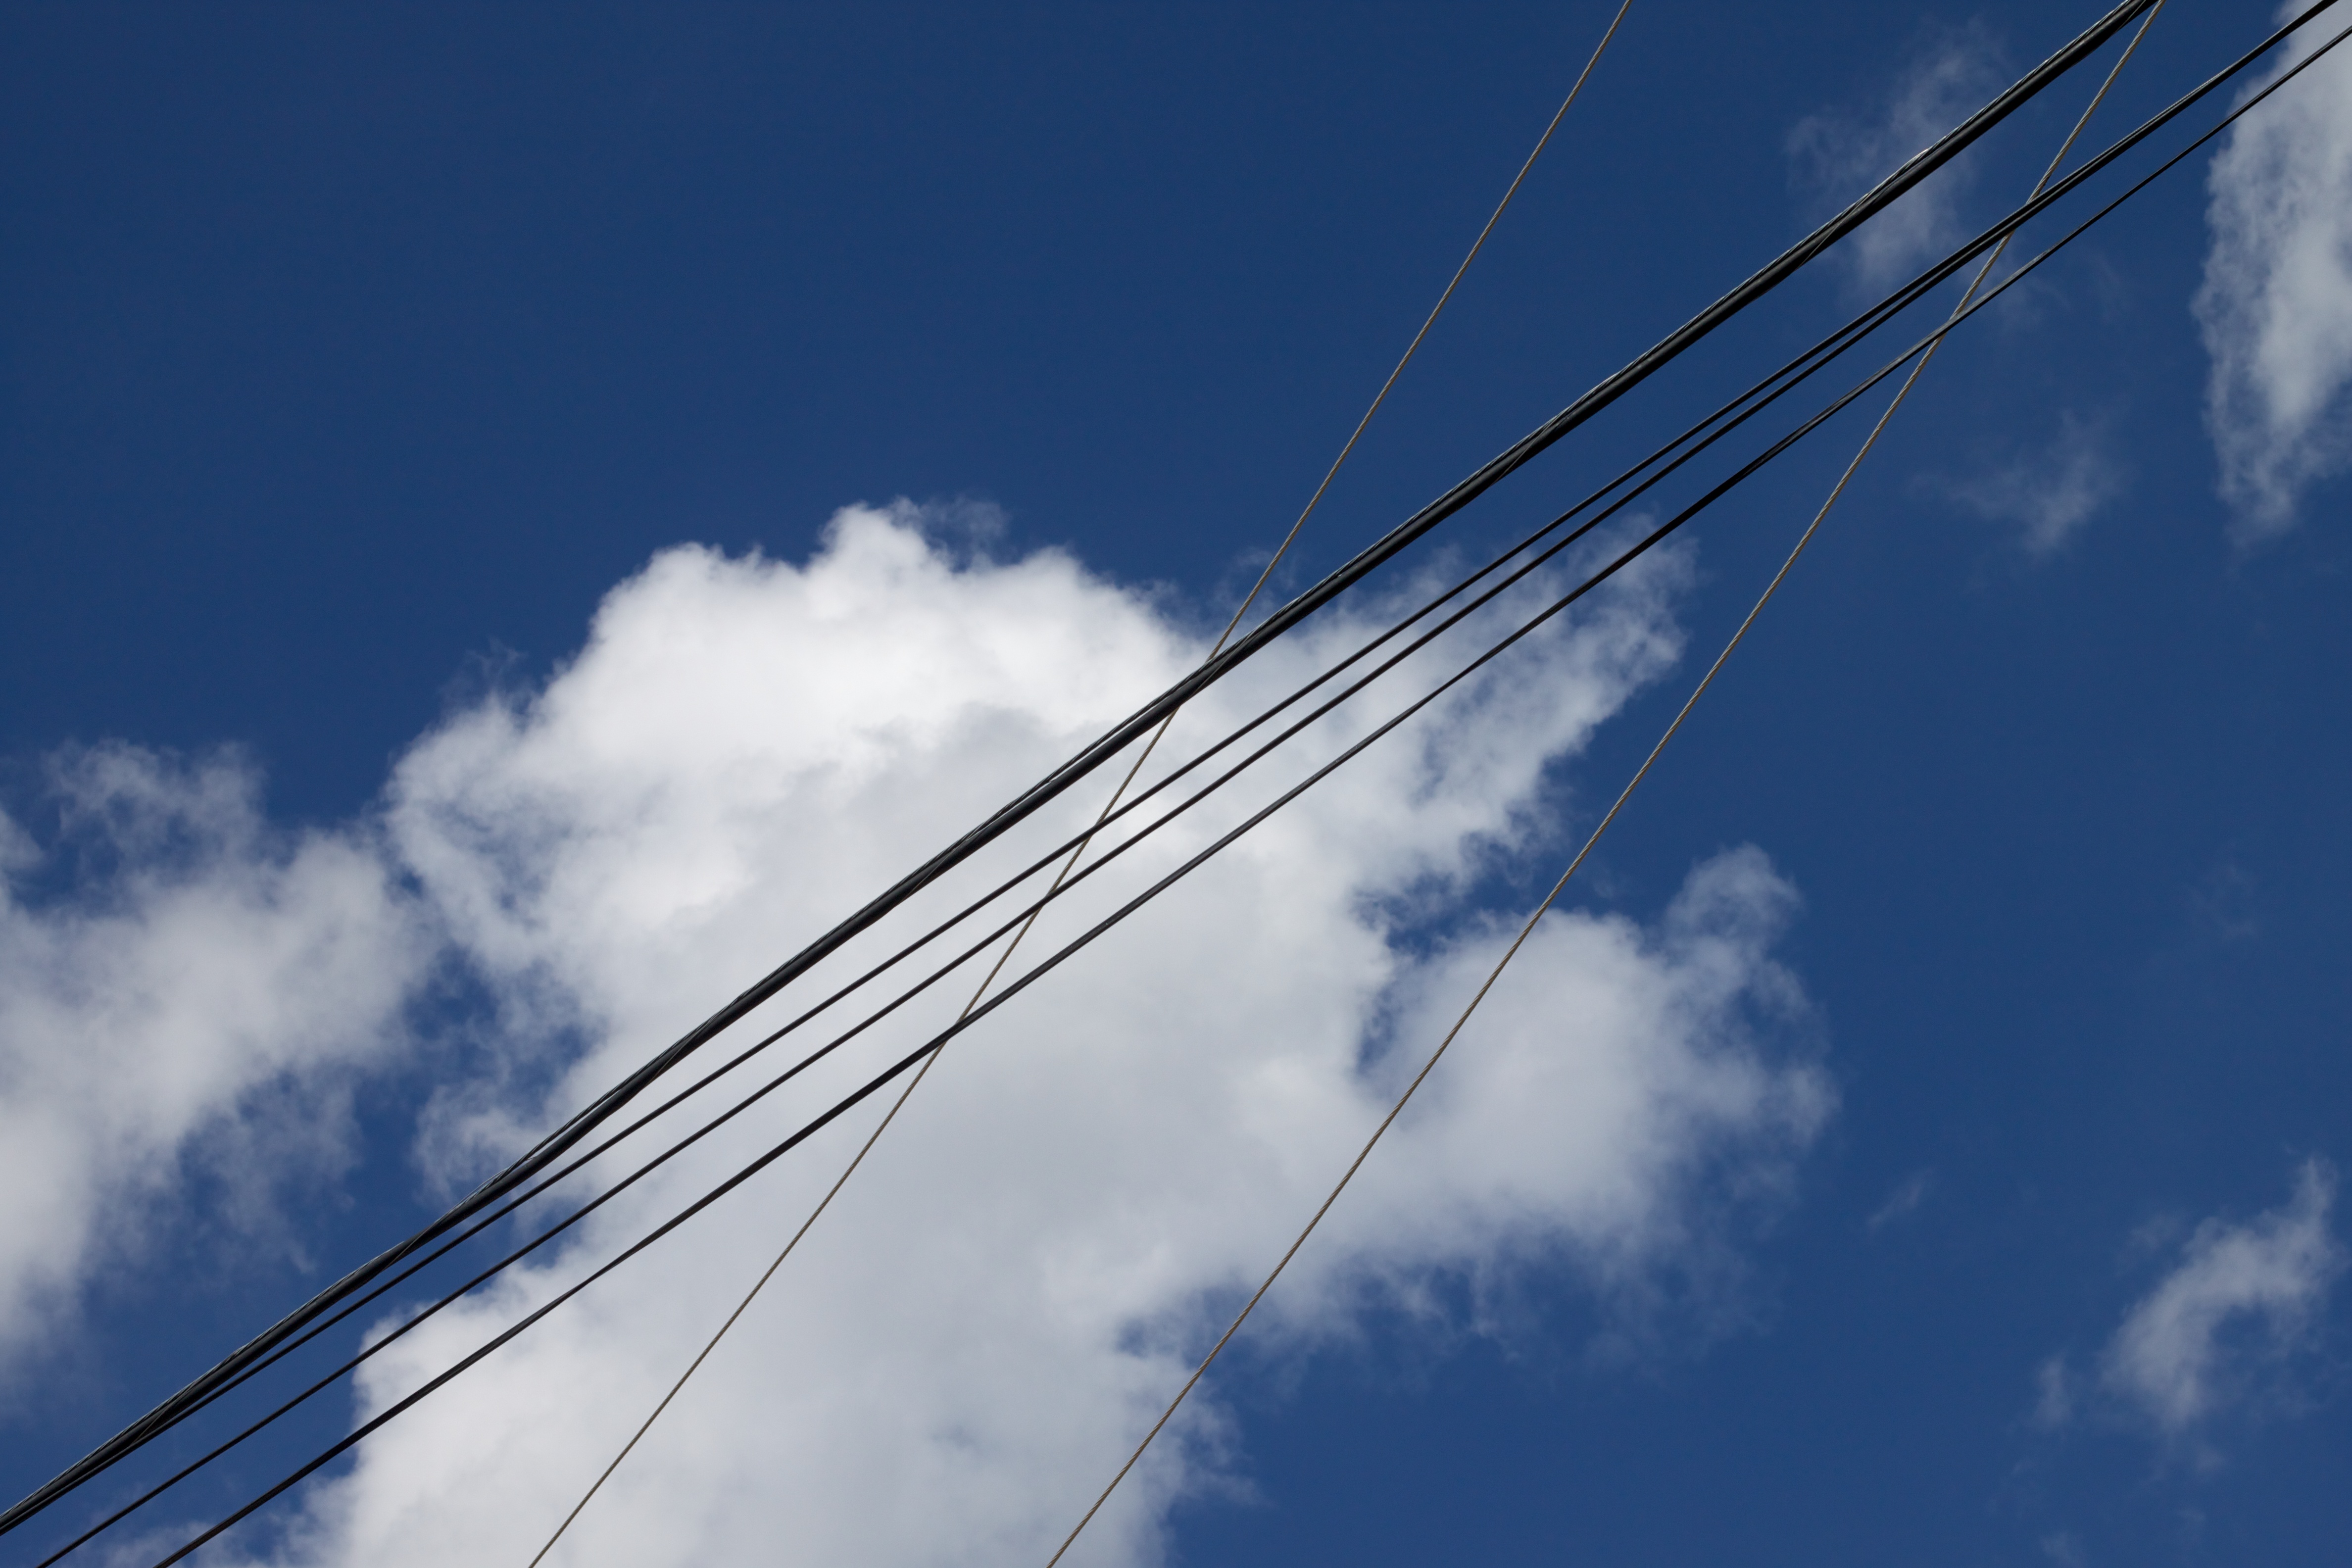
light, cloud, sky, sunlight, wind, skyscraper, line, reflection, tower, mast, blue, electricity, shape, meteorological phenomenon, atmosphere of earth, electrical supply, overhead power line